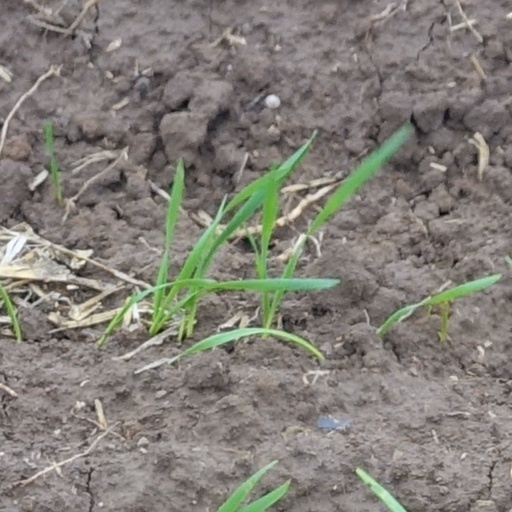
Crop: wheat